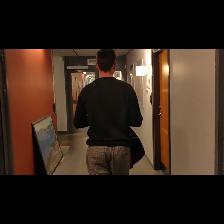
Label: Human